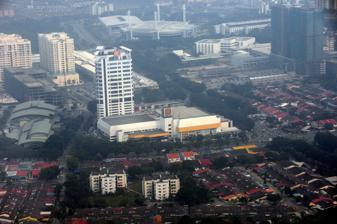
Building: Sunshine Square
Country: Malaysia
Year built: 1993
Department store in George Town, Penang, Malaysia Sunshine Square Location Bayan Baru , Penang , Malaysia Coordinates 5°19′32″N 100°17′14″E / 5.325594°N 100.287279°E / 5.325594; 100.287279 Opening date 1993 Owner Suiwah Corporation Berhad Total retail floor area 148,534 sq ft (13,799.3 m 2 ) No. of floors 5 Sunshine Square is a department store within George Town in the Malaysian state of Penang . Located within the township of Bayan Baru , the five-storey shopping centre was opened in 1993 as the flagship store of the local retail firm, Suiwah Corporation. History The department store was built by the Penang Development Corporation (PDC), the state-owned developer of the Bayan Baru township. Completed in 1993, Sunshine Square is one of the flagship stores of the local retail chain Suiwah Corporation, the other being Sunshine Central at Farlim . The shopping centre originally contained a cineplex and a bowling alley, although these have since been converted into function halls for meetings, incentives, conferences and exhibitions (MICE). Transport Rapid Penang bus routes 302, 303, 304, 305, 306, 307, 308, 401E and CAT Bayan Baru include a stop at Sunshine Square. See also List of shopping malls in Malaysia References